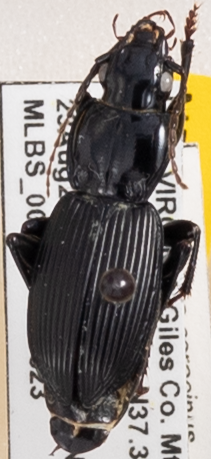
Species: Pterostichus coracinus
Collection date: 2022-08-23 04:00:00
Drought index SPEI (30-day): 1.13
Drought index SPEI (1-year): -0.46
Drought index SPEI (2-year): -0.39